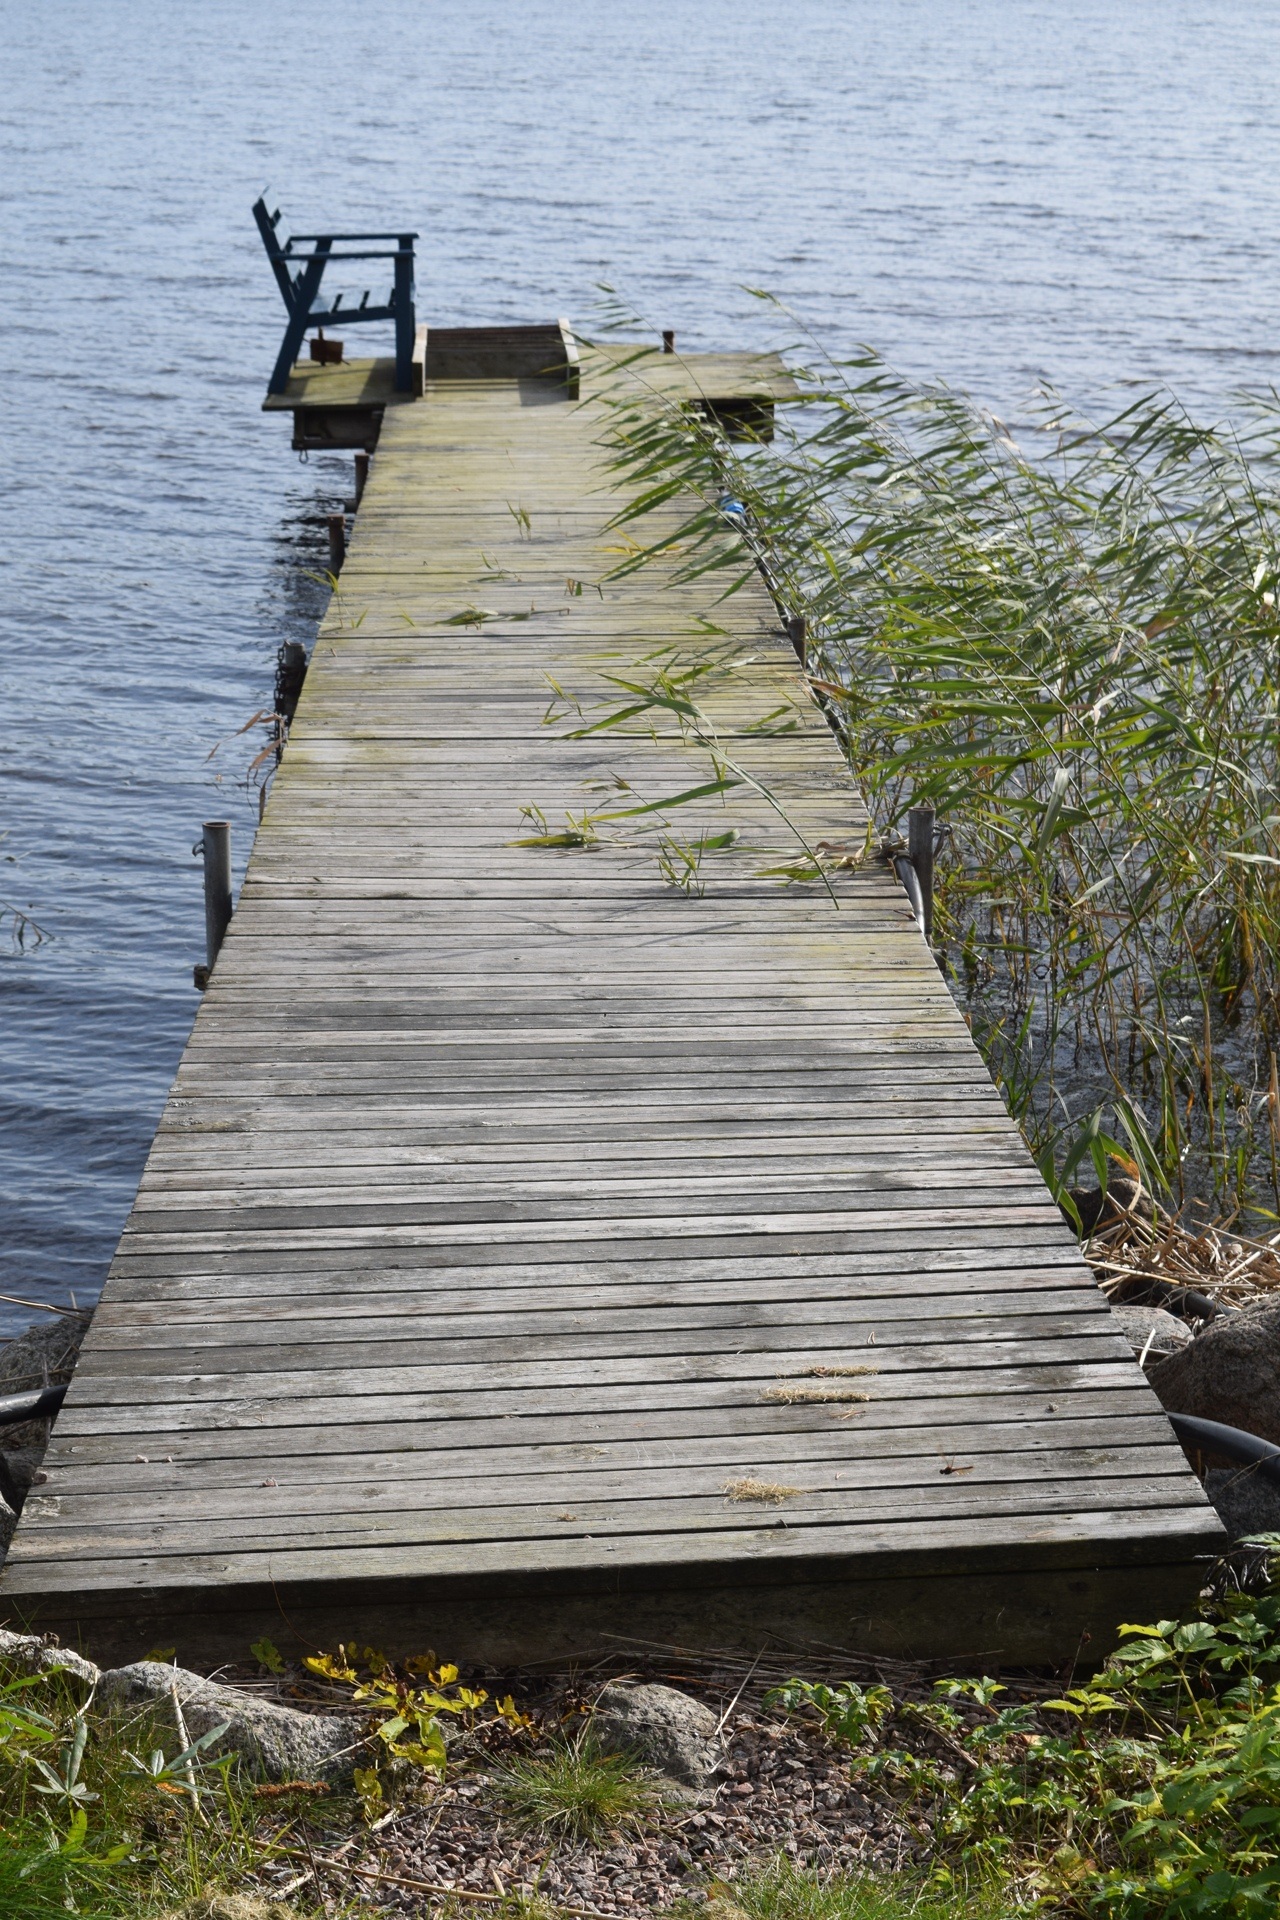
sea, coast, water, nature, dock, wood, lake, walkway, tower, fishing, archipelago, old bridge, wood bridge